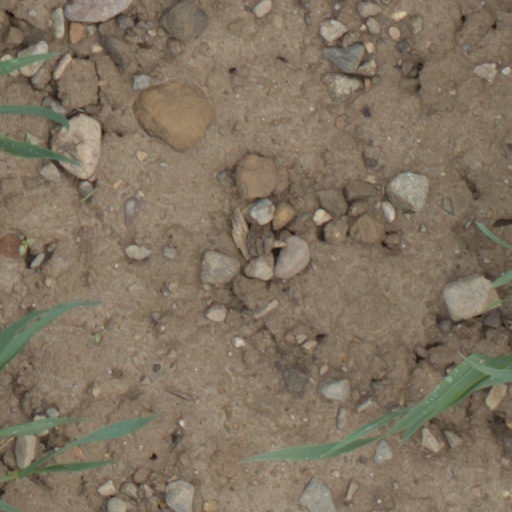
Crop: wheat